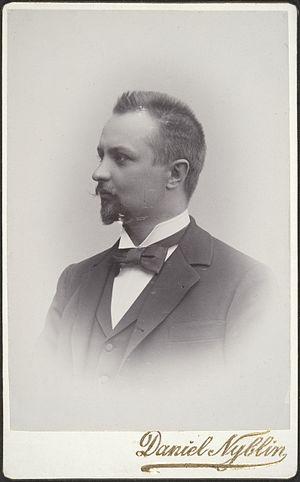
Gustaf Benjamin Frosterus est un géologue finlandais.